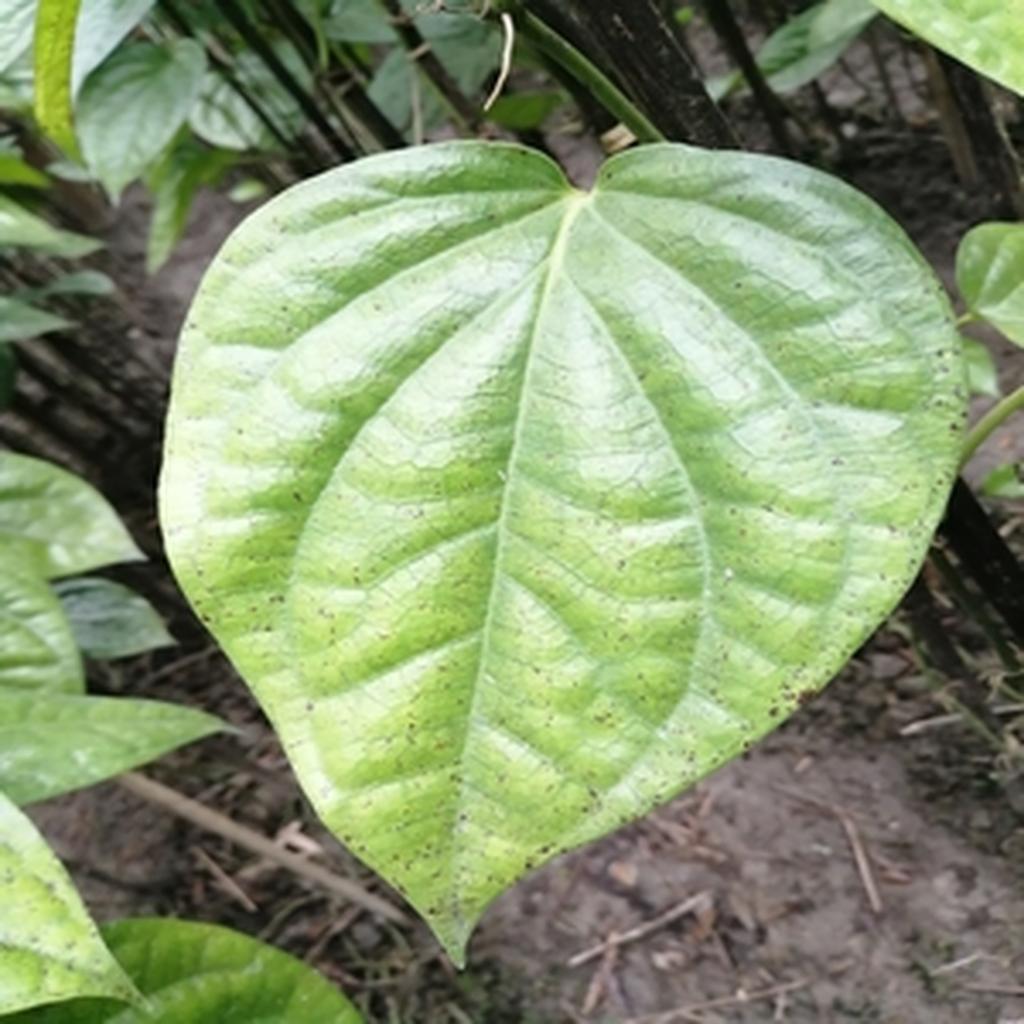
Label: Leaf_Spot